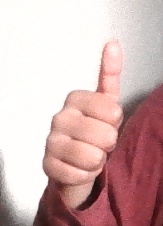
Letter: aleff